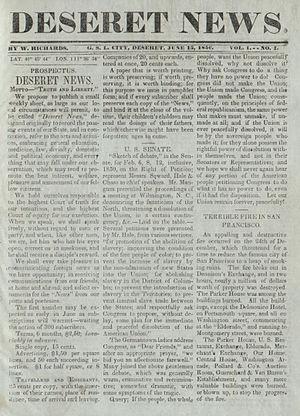
Le Deseret News, appelé Deseret Morning News de 2003 à 2008, est un journal de Salt Lake City, dans l'Utah aux États-Unis.